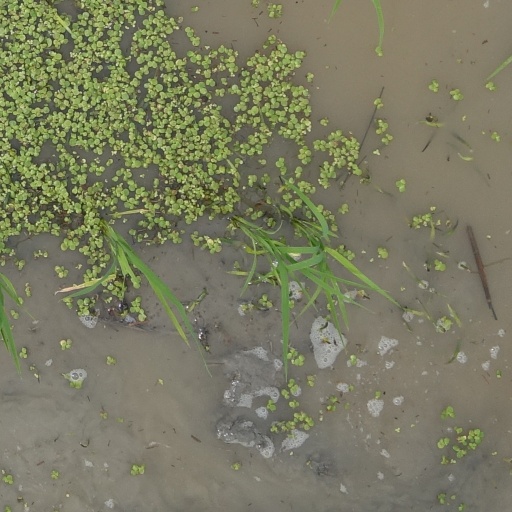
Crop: rice